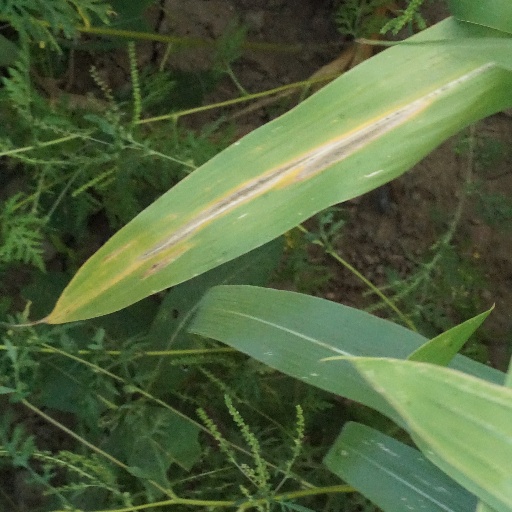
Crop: maize; corn